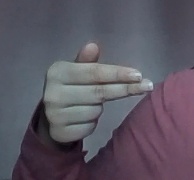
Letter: ghain